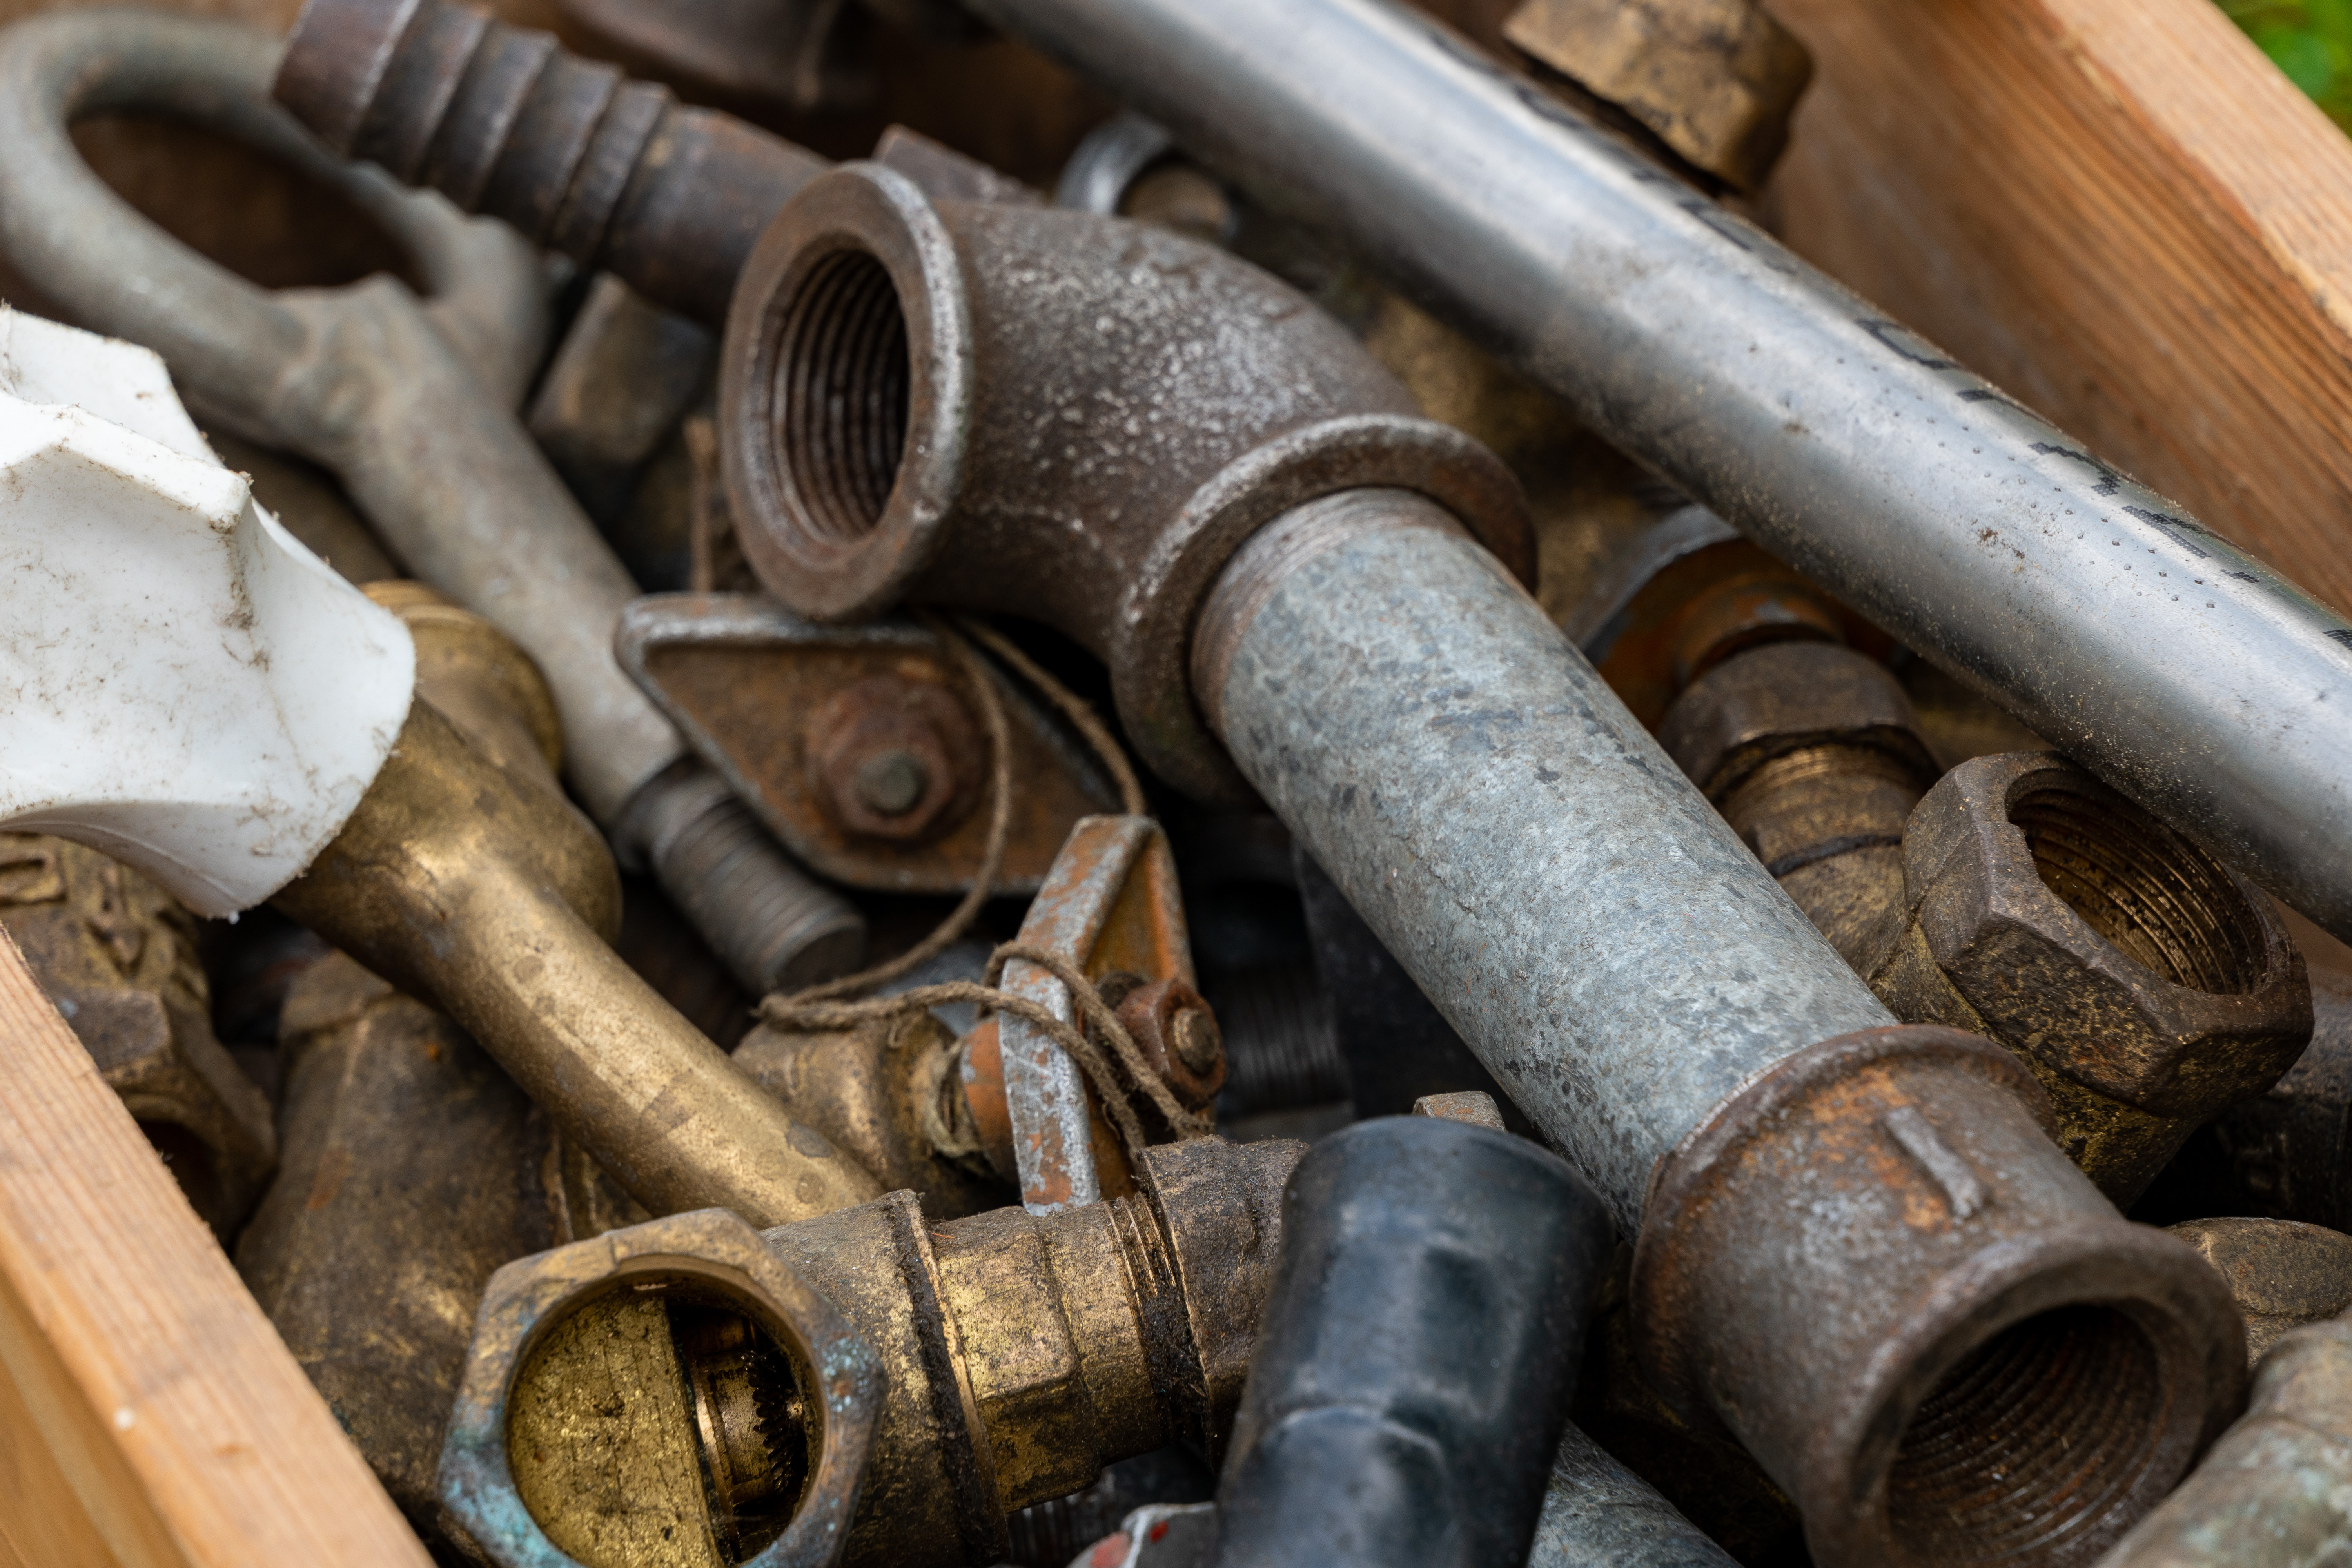
plumbing, spare parts, taps, fittings, brass, steel, cast iron, water pipe, pipeline, water pressure line, summer, garden, countryside, metal, iron, cylinder, still life photography, shotgun, household hardware, building material, gun accessory, pipe, nickel, screw, nut